Psittacosaurus

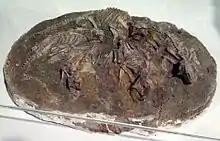
Juveniles formerly described as "Hongshanosaurus", Hong Kong Science Museum

Seventeen species have been referred to the genus "Psittacosaurus", although only nine to eleven are considered valid today. This is the highest number of valid species currently assigned to any single non-avian dinosaur. In contrast, most other dinosaur genera are monospecific, containing only a single known species. The difference is most likely due to artifacts of the fossilisation process. While "Psittacosaurus" is known from hundreds of fossil specimens, most other dinosaur species are known from far fewer, and many are represented by only a single specimen. With a very high sample size, the diversity of "Psittacosaurus" can be analysed more completely than that of most dinosaur genera, resulting in the recognition of more species. Most extant animal genera are represented by multiple species, suggesting that this may have been the case for extinct dinosaur genera as well, although most of these species may not have been preserved. In addition, most dinosaurs are known solely from bones and can only be evaluated from a morphological standpoint, whereas extant species often have very similar skeletal morphology but differ in other ways which would not normally be preserved in the fossil record, such as behaviour, or colouration. Therefore, actual species diversity may be much higher than currently recognised in this and other dinosaur genera. As some species are known only from skull material, species of "Psittacosaurus" are primarily distinguished by features of the skull and teeth. Several species can be recognised by features of the pelvis as well.